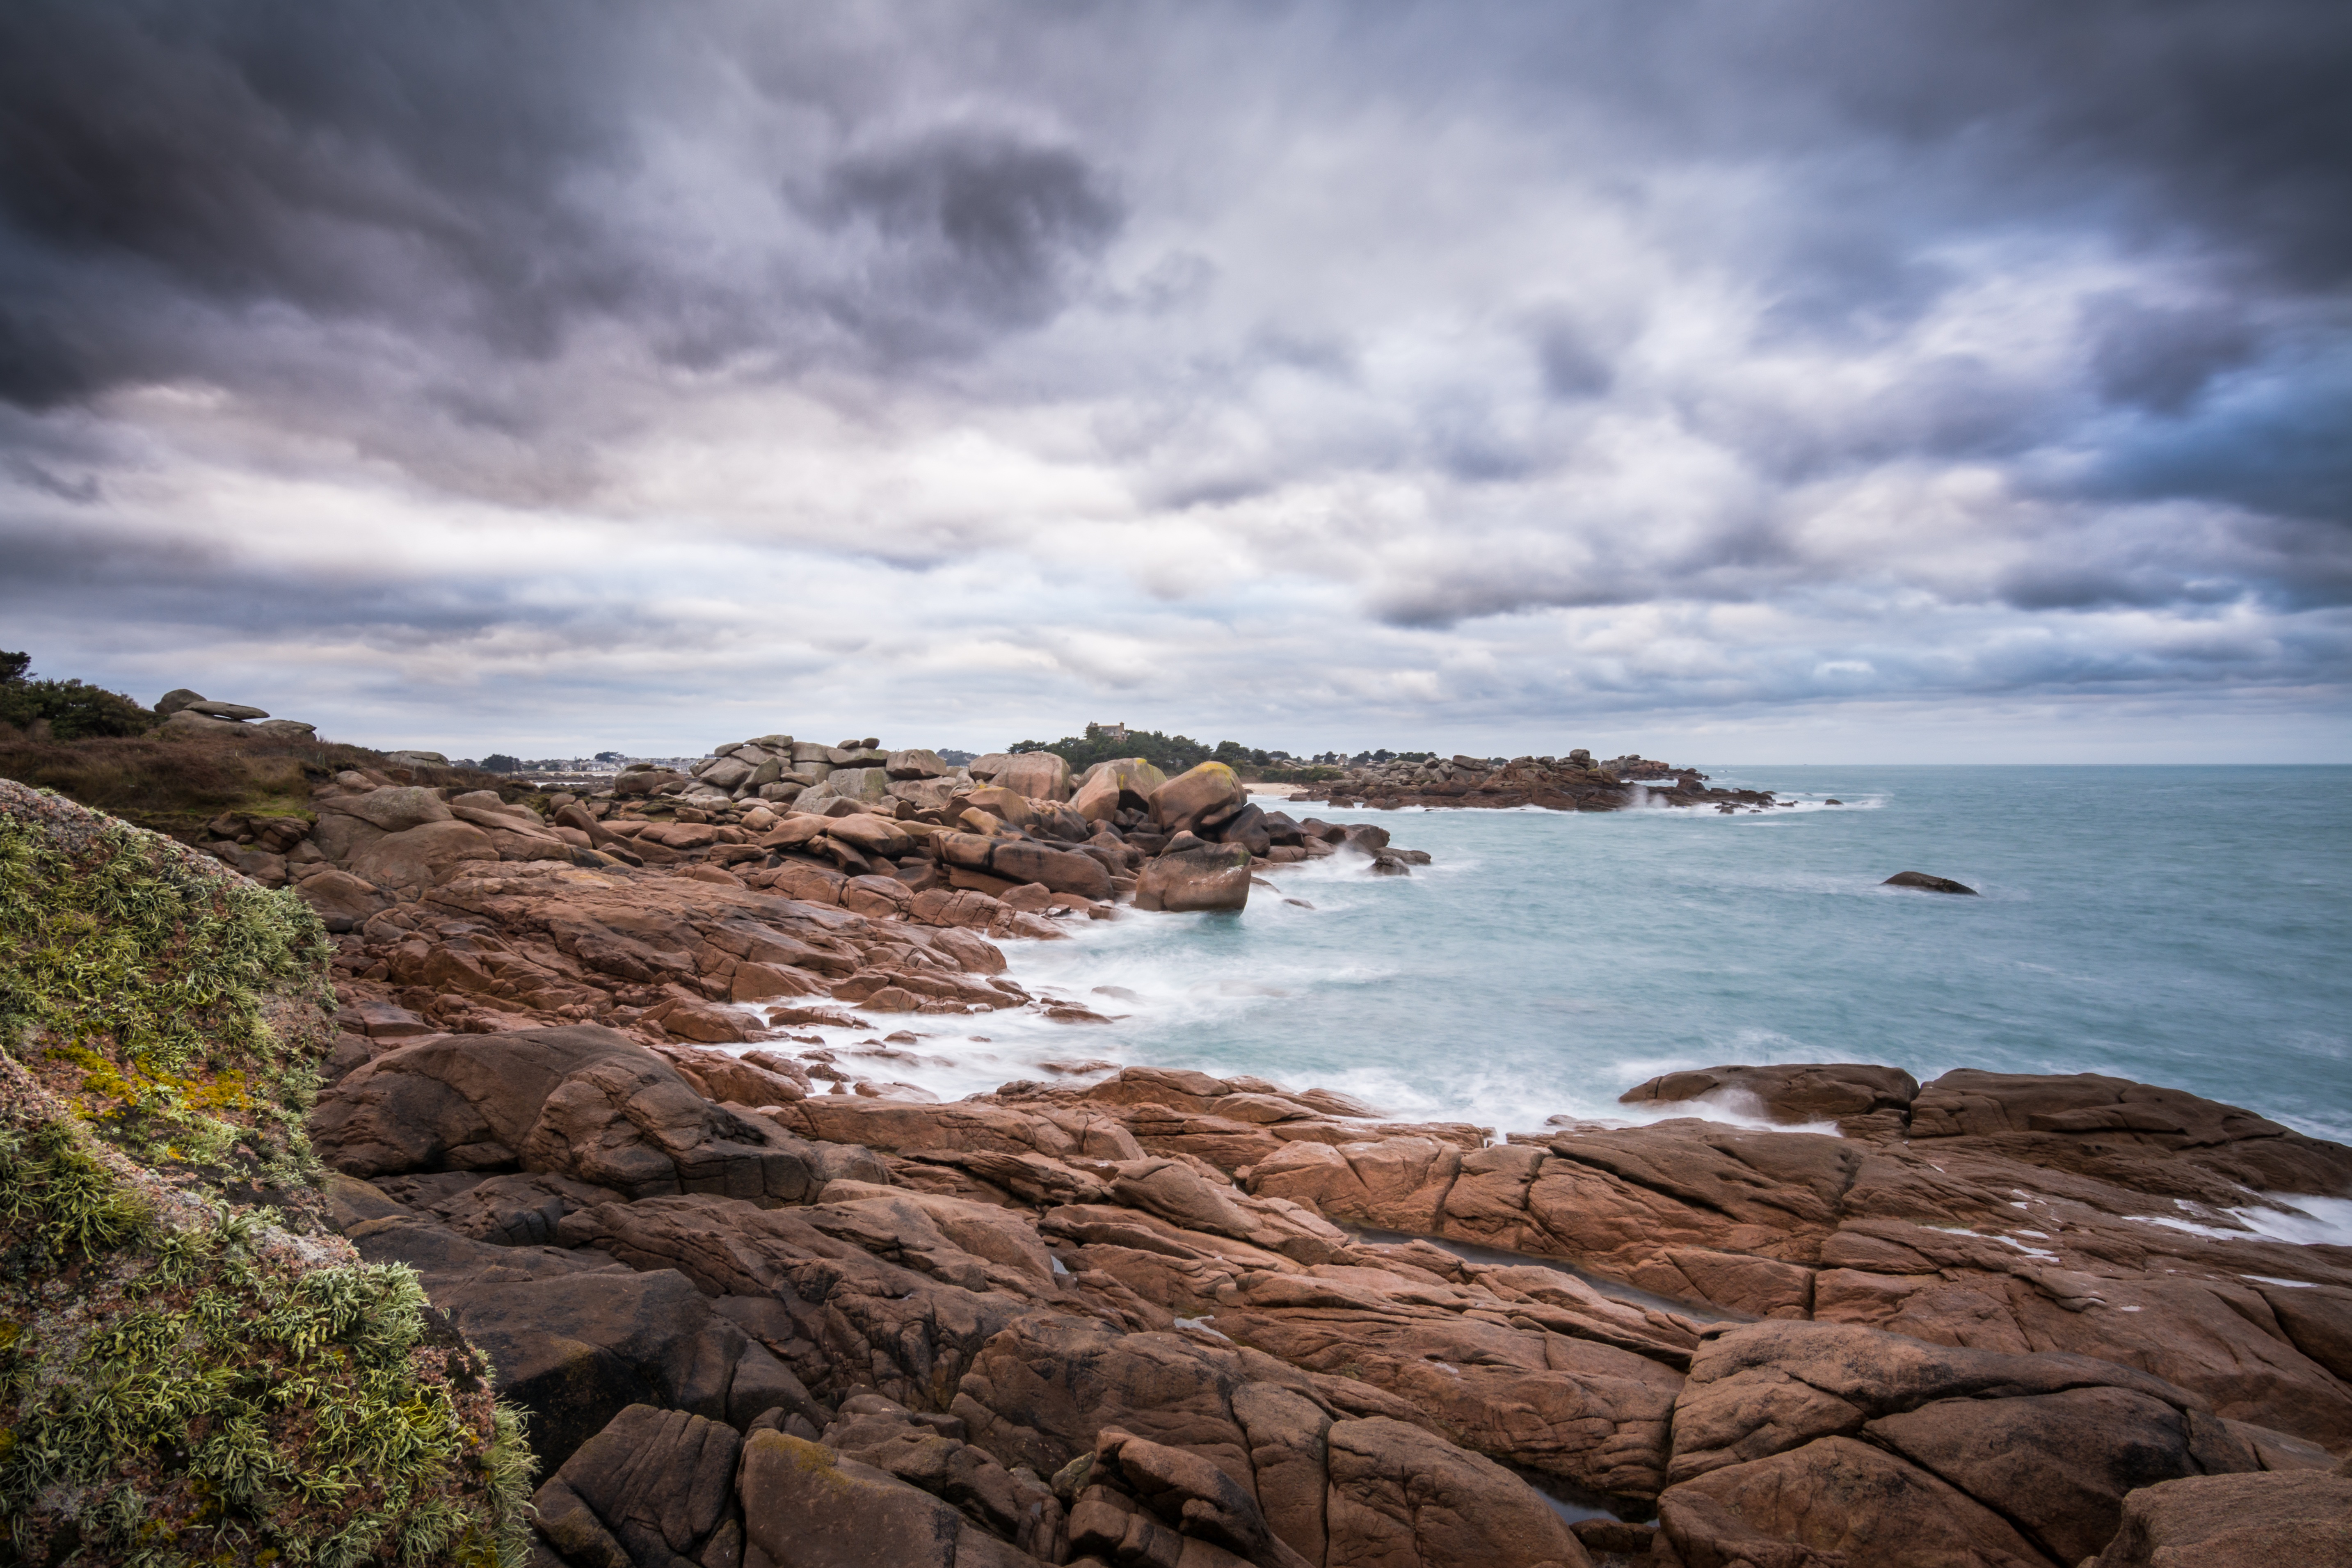
beach, landscape, sea, coast, nature, outdoor, rock, ocean, cloud, sky, cloudy, shore, wave, coastal, stone, vacation, travel, cliff, seaside, france, europe, rose, journey, holiday, bay, tourism, trip, pink, terrain, material, long exposure, cloudscape, body of water, rocks, clouds, place, geology, scene, atlantic, granite, loch, cape, destination, voyage, brittany, manche, ploumanac h, perros guirec, geographical feature